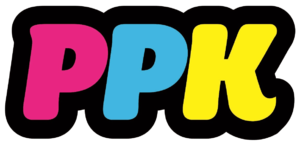
Les élections générales péruviennes de 2016 ont lieu le 10 avril 2016 et le 5 juin 2016, pour désigner le président de la République et ses vice-présidents, ainsi que les 130 députés au Congrès de la République pour la période 2016-2021. Le président sortant, Ollanta Humala, ne peut pas se présenter à sa propre succession à cause de la constitution péruvienne qui interdit d'effectuer deux mandats successifs.
Péruviens pour le Changement est un parti politique péruvien créé en octobre 2014. Il est dirigé par Pedro Pablo Kuczynski jusqu'à son élection à la présidence de la République en 2016, puis par Gilbert Violeta.